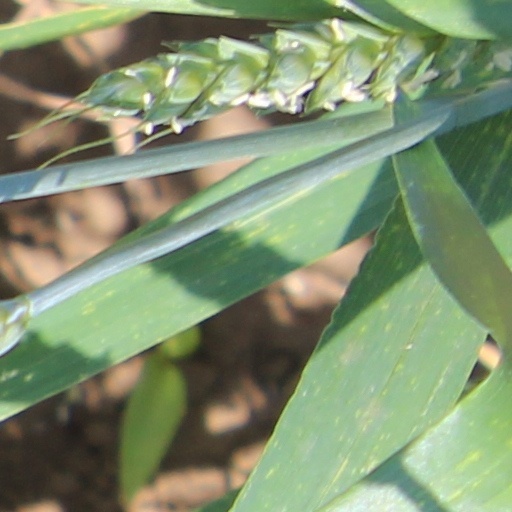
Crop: wheat